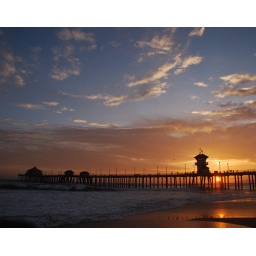
setting sun below the blue sky